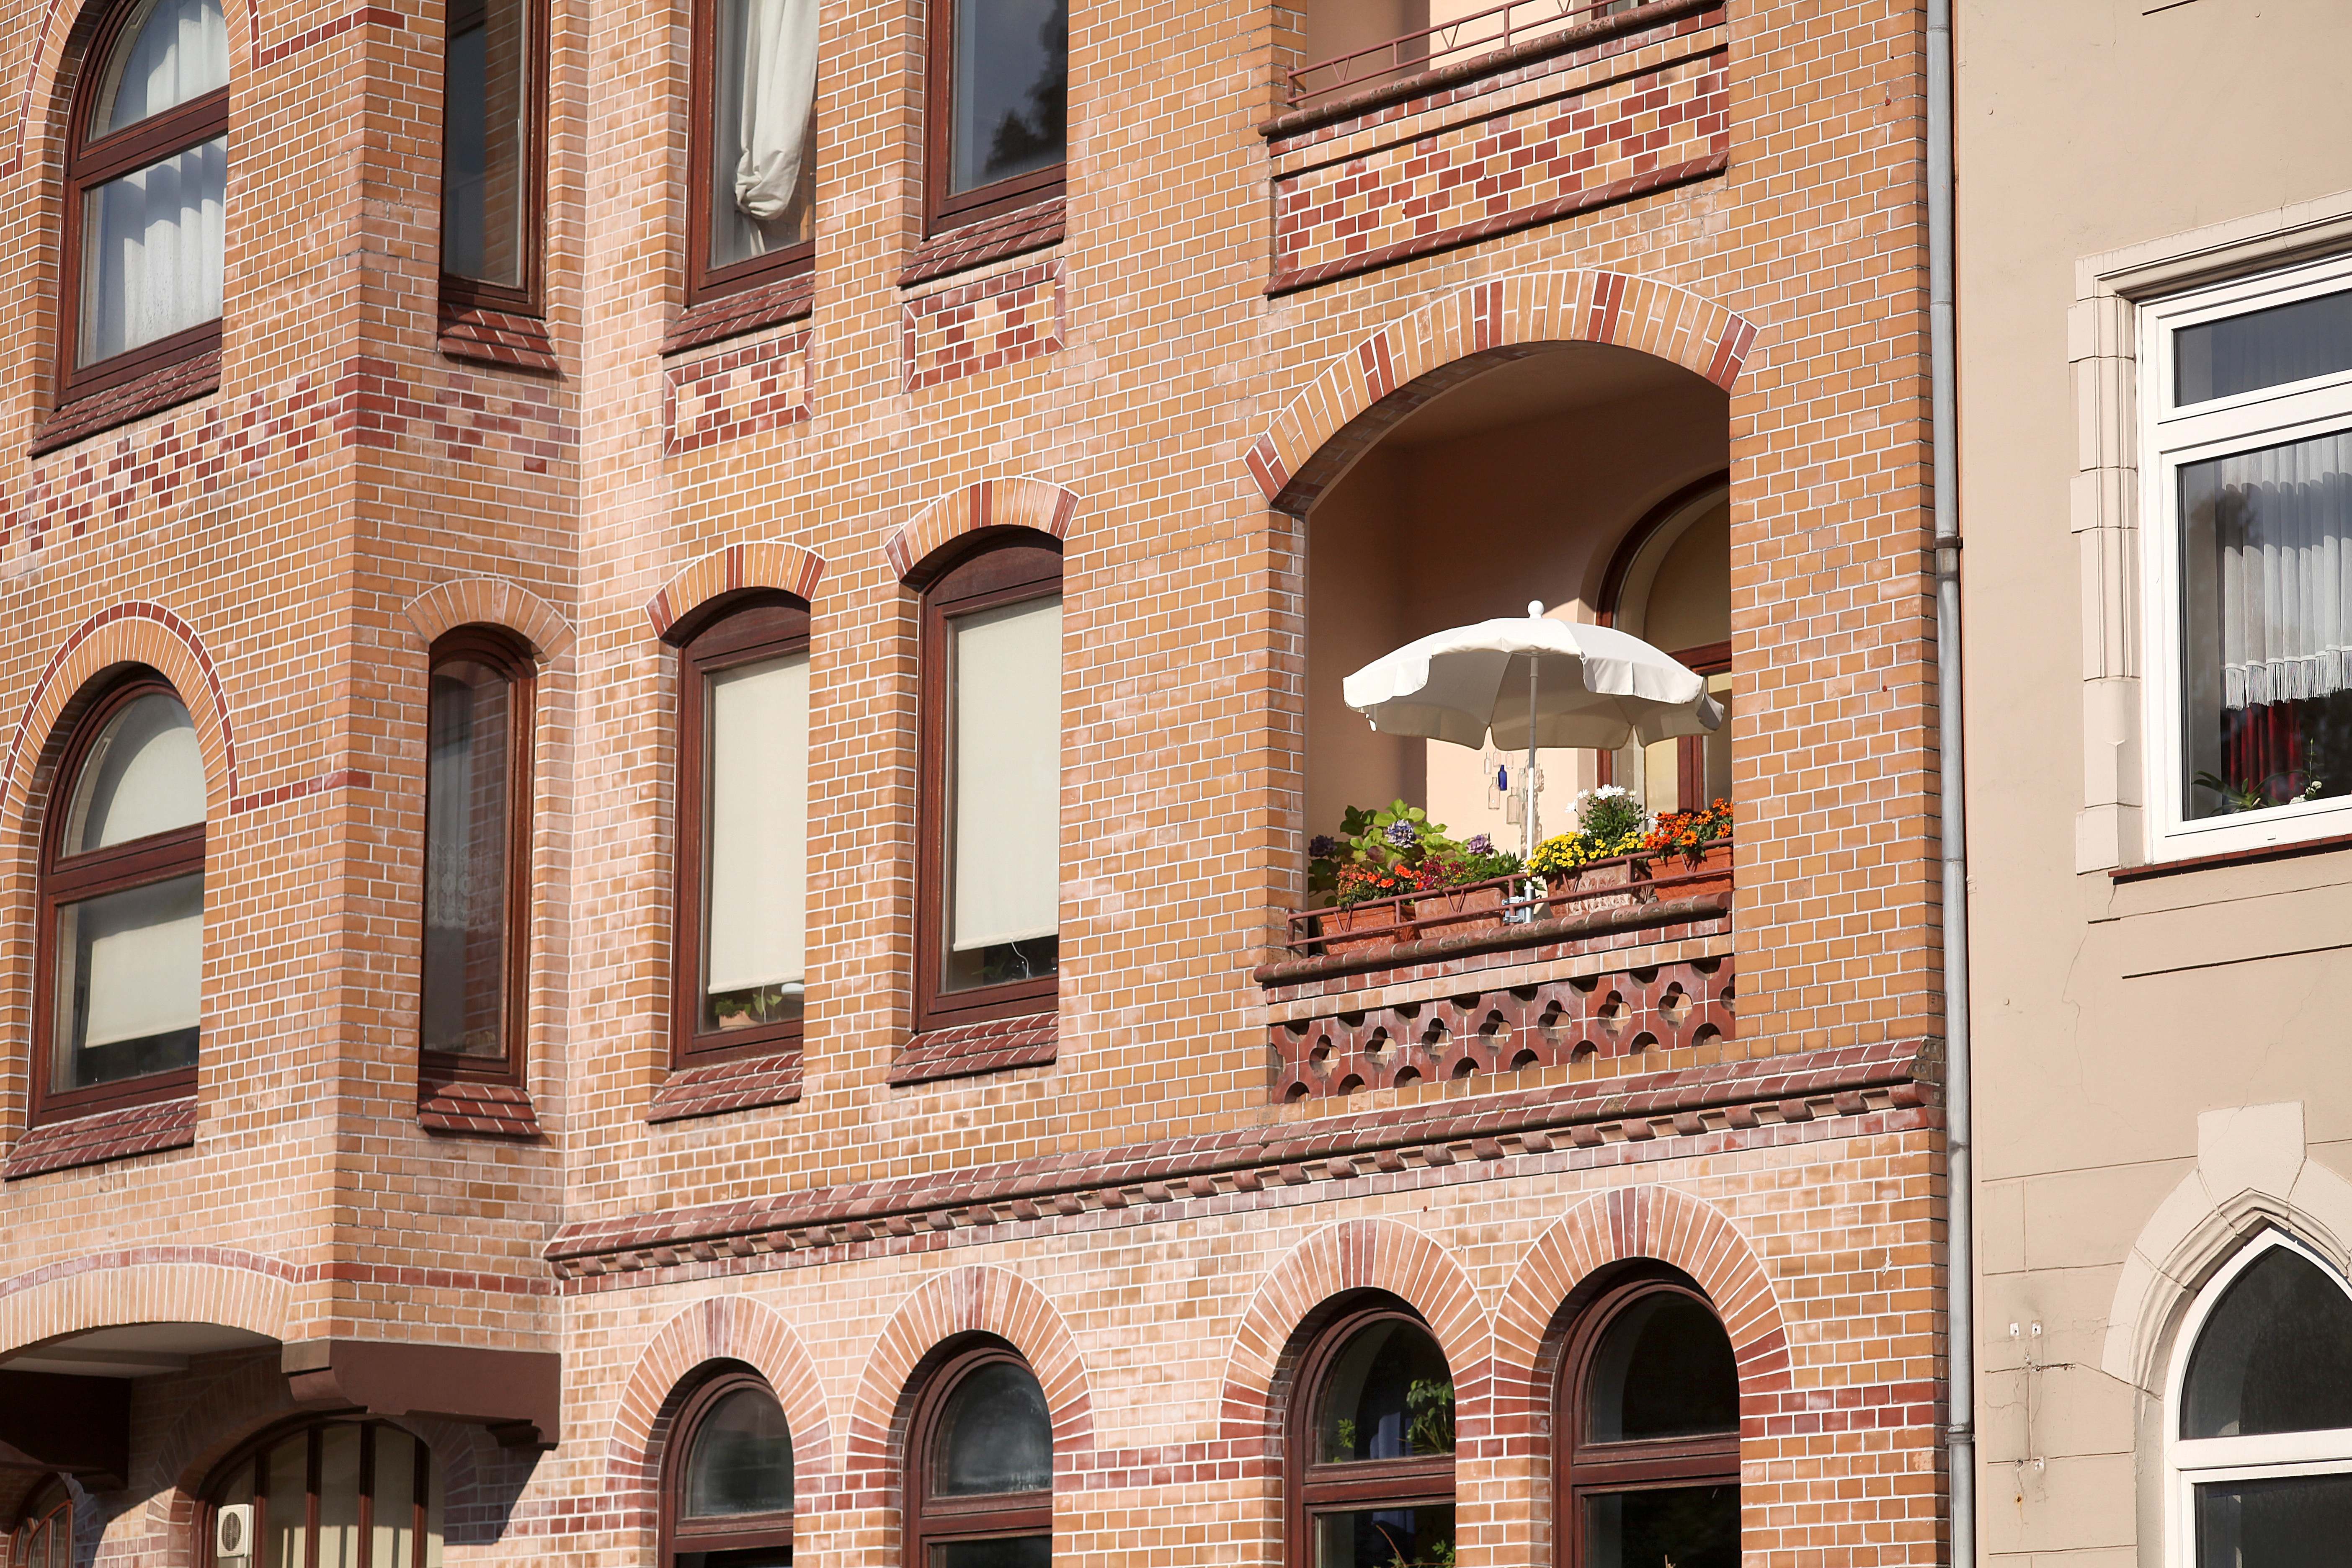
architecture, window, building, palace, downtown, balcony, arch, red, facade, rest, brick, flowers, synagogue, parasol, arcade, idyll, protected, summer day, tenement house